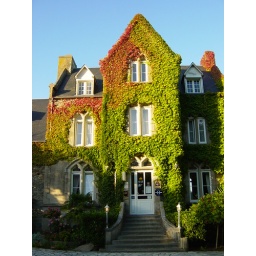
Our bed &amp;amp; breakfast hotel in Courtils, near Le Mont Saint Michel on the north coast of France.